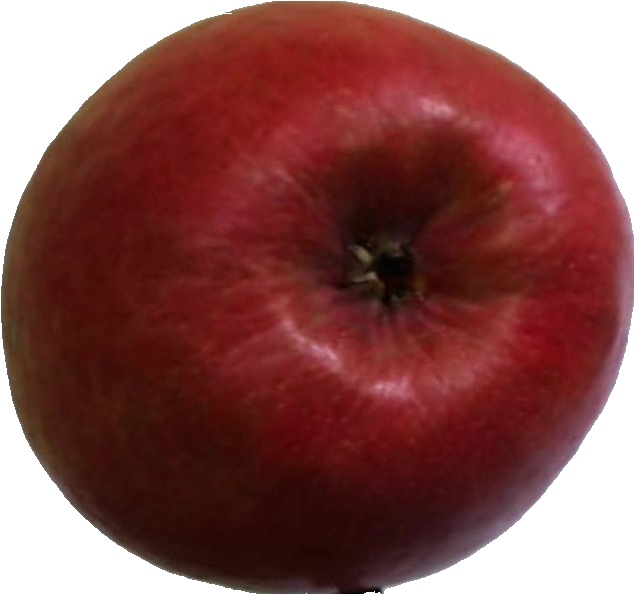
Label: apple_crimson_snow_1